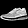
Label: Sneaker